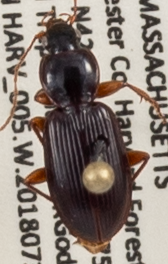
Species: Synuchus impunctatus
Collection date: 2018-07-31
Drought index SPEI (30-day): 1.216
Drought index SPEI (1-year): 0.63
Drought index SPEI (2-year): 0.132